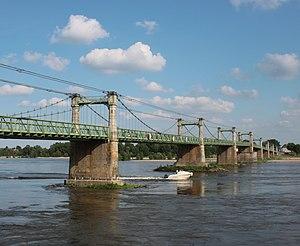
Pont d'Ingrandes, Fr-49-Ingrandes-sur-Loire.
Le Pont d'Ingrandes-sur-Loire relie la commune d'Ingrandes-Le Fresne sur Loire à celle du Mesnil-en-Vallée par les routes départementales D6 et D150 dans les Pays de la Loire en France.
Cette liste des ponts les plus longs de France présente une liste de ponts de France possédant une portée supérieure à 100 mètres ou une longueur totale supérieure à 500 mètres.